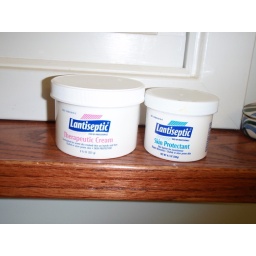
A sign of a randonnuer household - two tubs of Lantiseptic in every bathroom